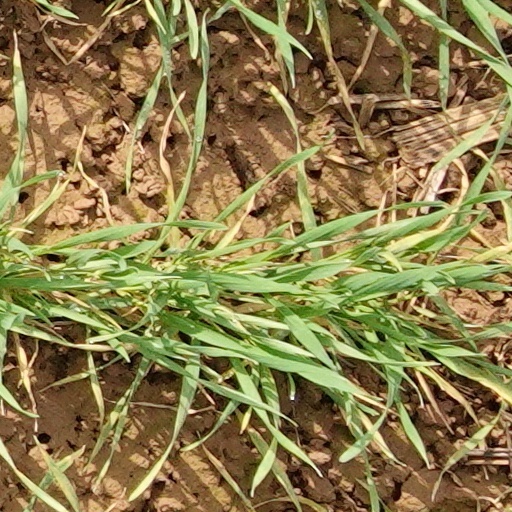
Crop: wheat